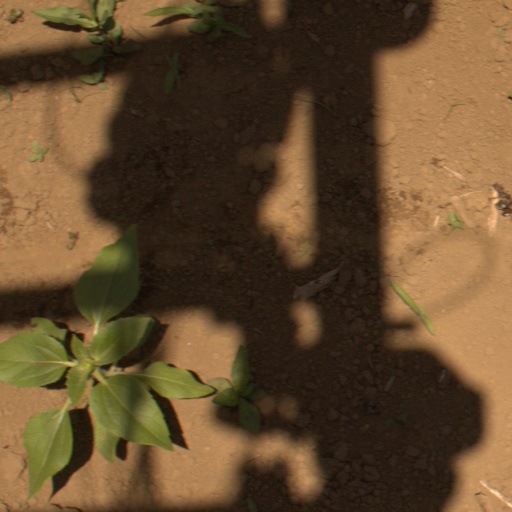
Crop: Jerusalem artichoke